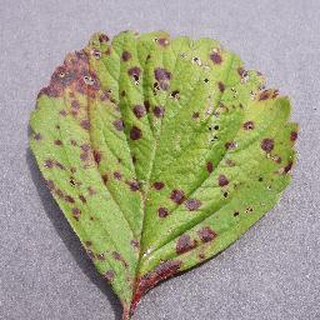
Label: strawberry_leaf_scorch